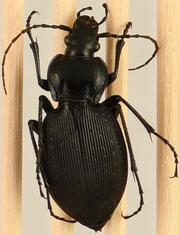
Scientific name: Carabus goryi
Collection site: Great Smoky Mountains National Park NEON (GRSM), plot GRSM_022